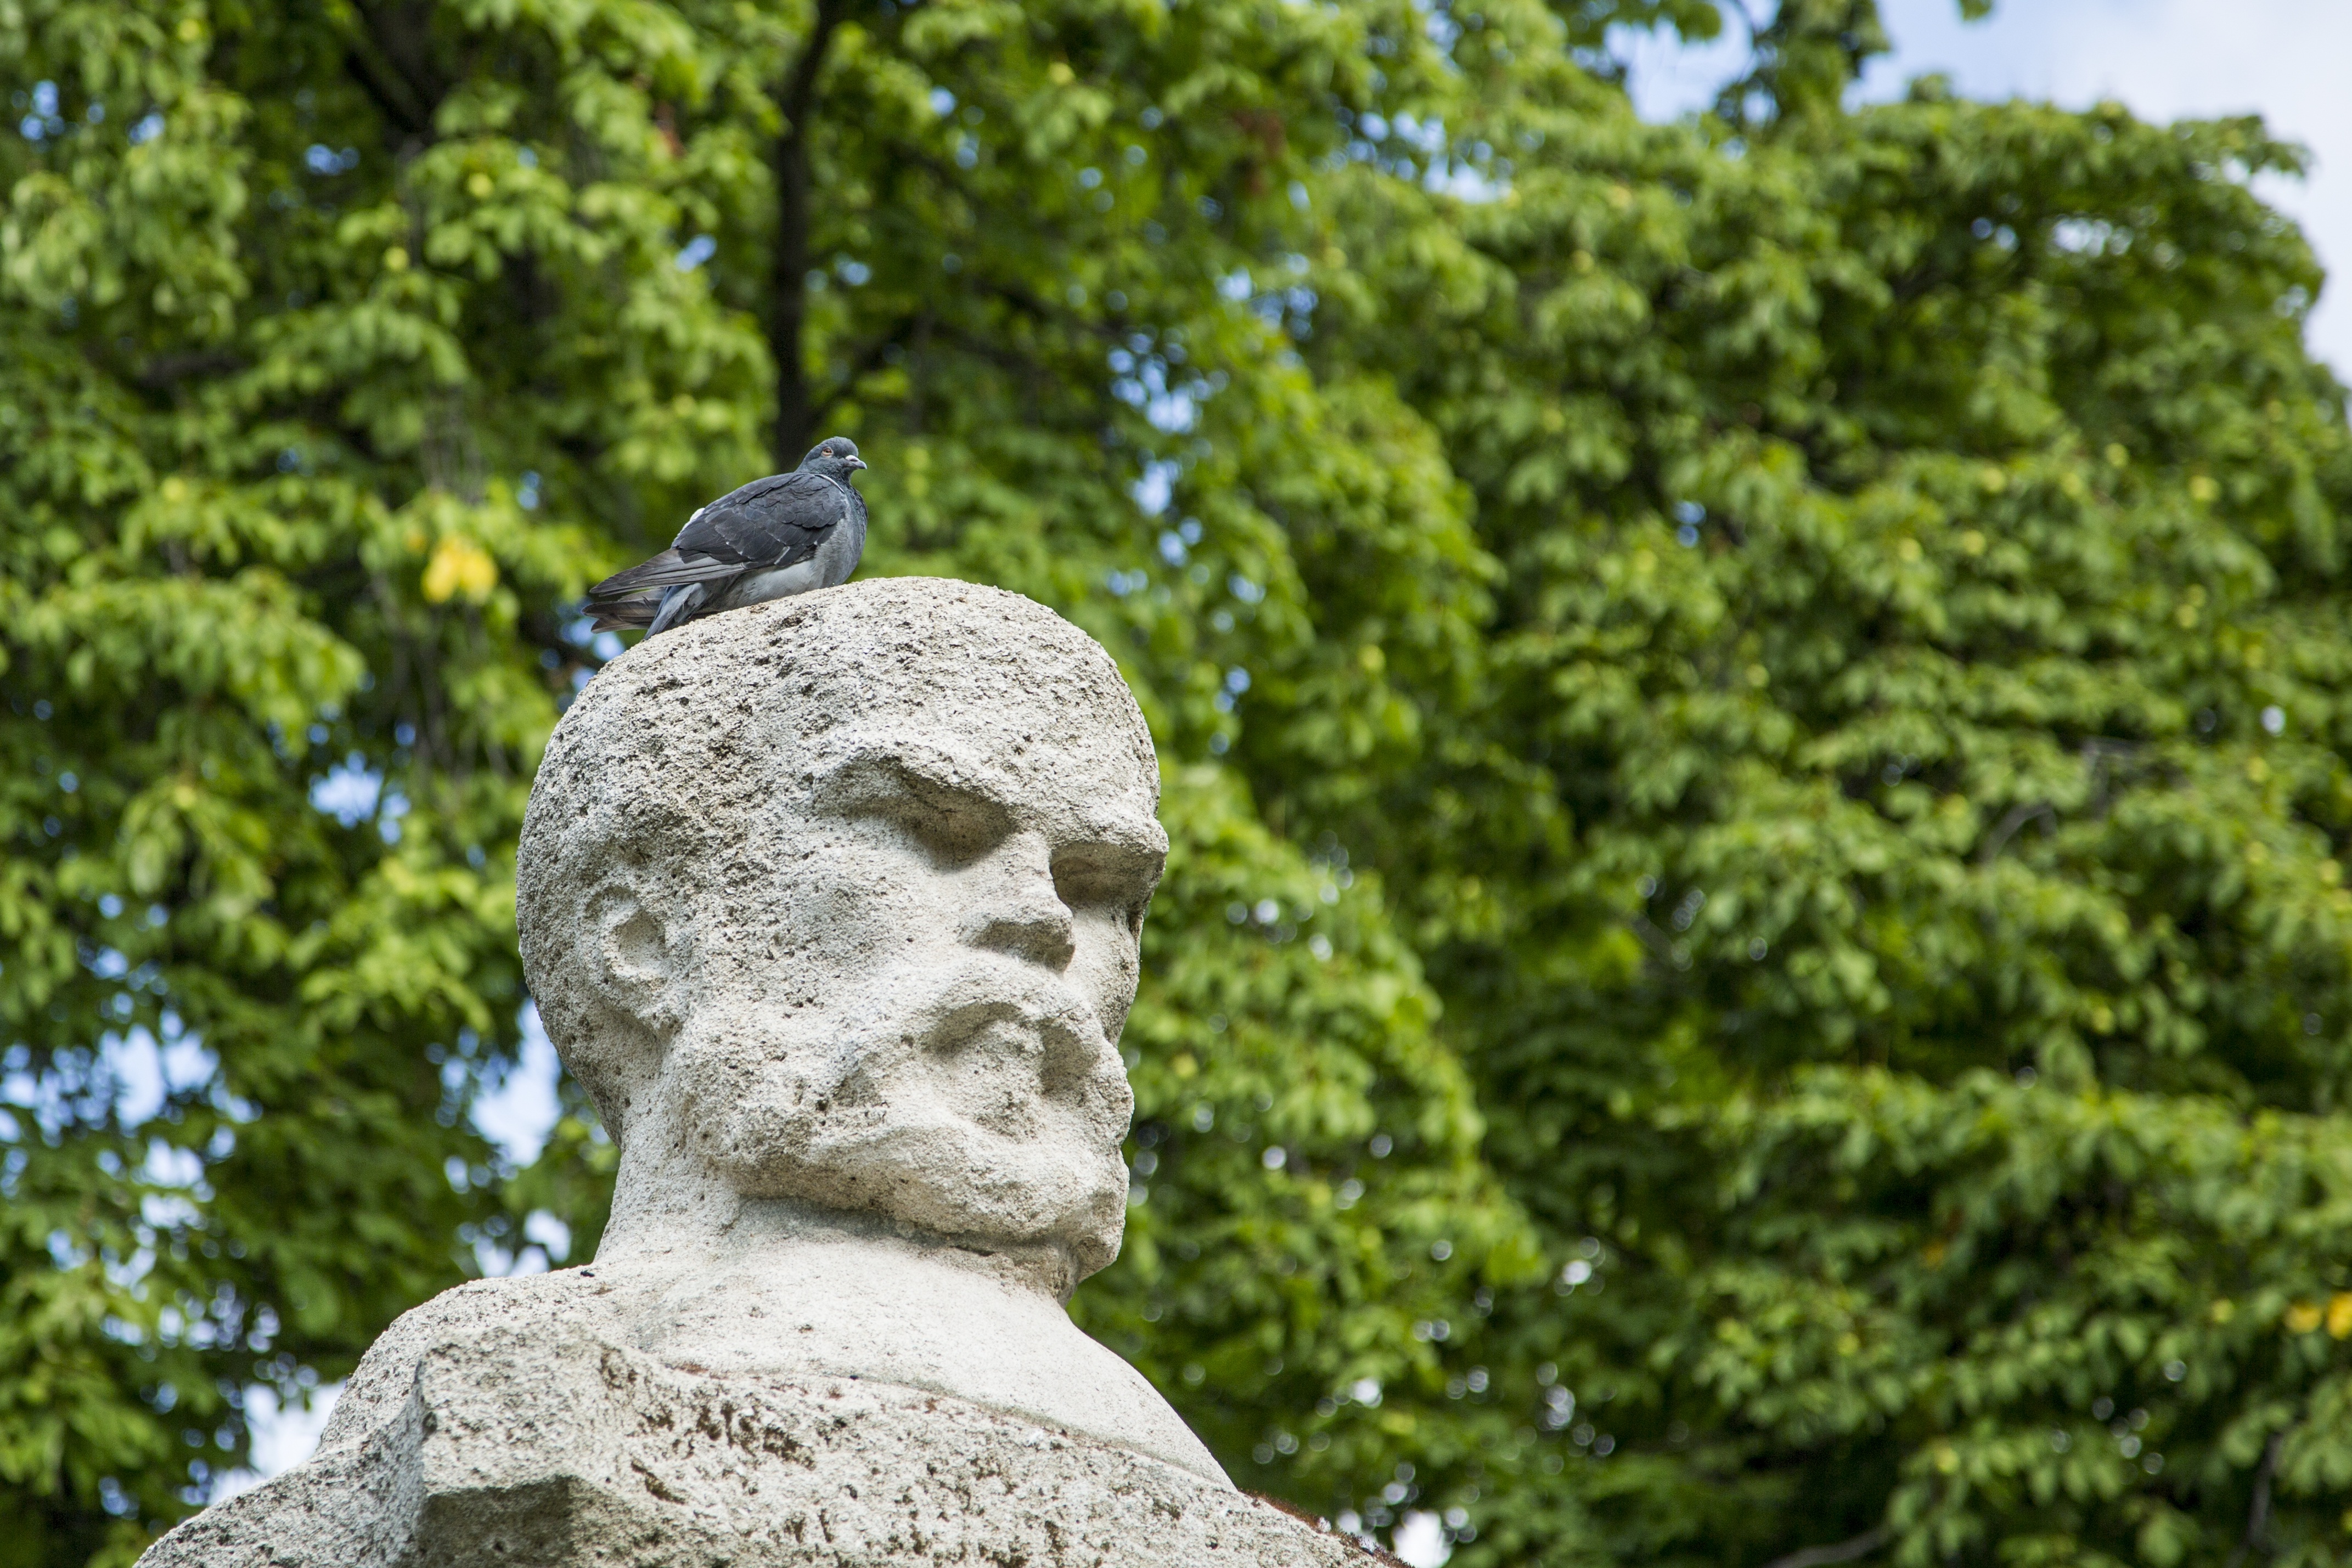
tree, rock, stone, monument, thinking, statue, portrait, green, botany, garden, sculpture, art, pigeon, stand, wait, woody plant, xiao niao